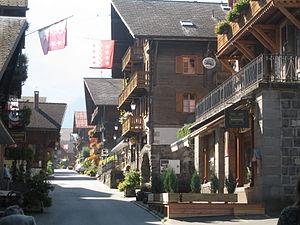
Rue du Village
Le val d'Illiez est une vallée de Suisse dans le district de Monthey en Valais. Situé dans le Chablais valaisan, le val d'Illiez est une vallée latérale de la rive gauche de la vallée du Rhône.